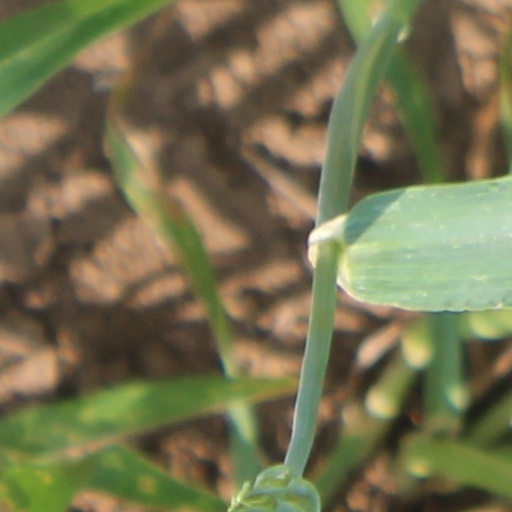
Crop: wheat